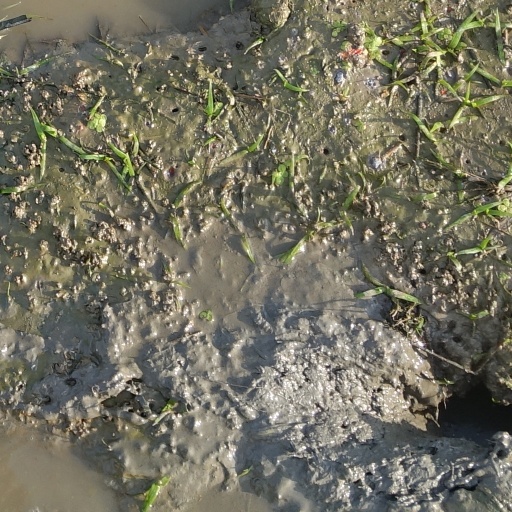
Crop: rice